Denis Wieczorek

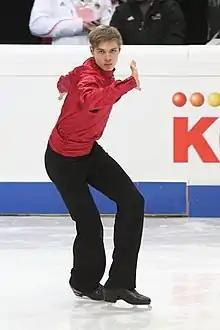
Denis Wieczorek at the 2011 European Championships.

Denis Wieczorek (born 22 August 1991 in Erfurt) is a German figure skater. He is the 2011 German silver medalist. He placed 14th at the 2009 World Junior Championships and 22nd at the 2008 World Junior Championships. His older sister Kristin Wieczorek competed internationally on the senior level as well.